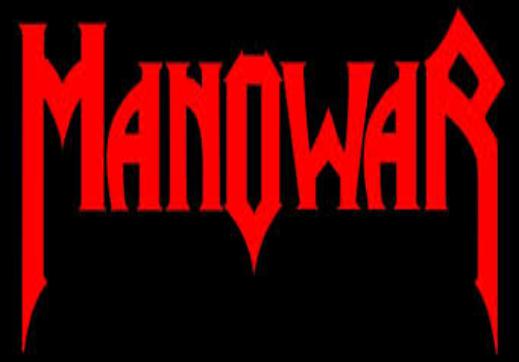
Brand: Man O' War
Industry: Clothes